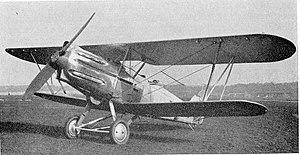
Le Hawker Hector était un avion britannique de coopération et de liaison de la fin des années 1930; il servit dans la Royal Air Force et participa à de brefs combats lors de la bataille de France en mai 1940. Certains Hectors furent ensuite vendus à l'Irlande. Il a été nommé ainsi d'après le prince de Troie, Hector.